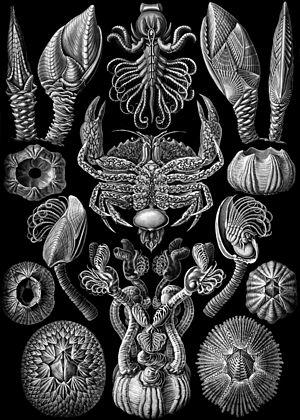
Formes artistiques de la Nature est un livre de lithographies illustratives de sciences naturelles publié par le biologiste allemand Ernst Haeckel.
Les Cirripèdes, ou Cirripedia, sont une infra-classe d’animaux, tous exclusivement marins, appartenant au sous-embranchement des Crustacés. Ils partagent donc un certain nombre de caractères fondamentaux avec des organismes comme le Homard, le Crabe ou le Cloporte, dont ils sont en apparence très différents sur le plan morphologique.